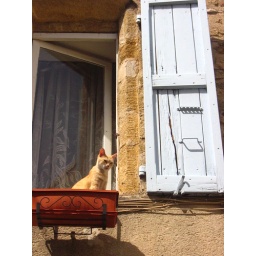
a cat in a window in a village in Provence, frances